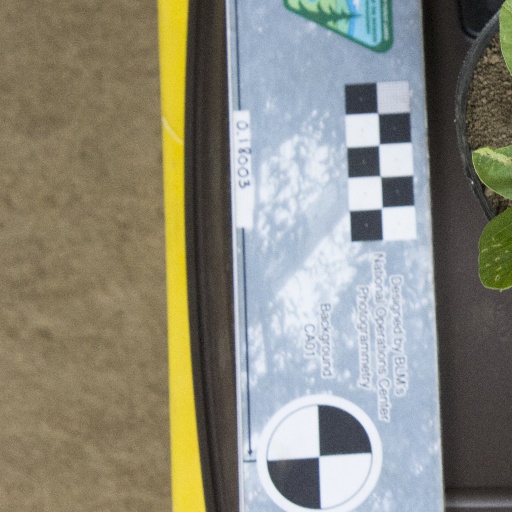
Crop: soybean